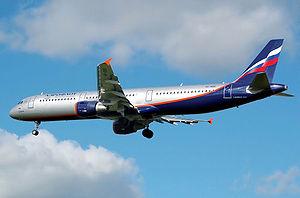
Aeroflot - Russian Airlines est la compagnie aérienne porte-drapeau de la Russie et la plus importante du pays. Elle opère depuis l'aéroport de Moscou-Cheremetievo. Créée le 9 février 1923, c'est l'une des plus anciennes compagnies aériennes au monde. Durant la période soviétique, Aeroflot était la plus grande compagnie aérienne du monde. Aujourd'hui l'État russe possède 51 % de la compagnie qui est membre à part entière de l'alliance Skyteam depuis le 14 avril 2006.